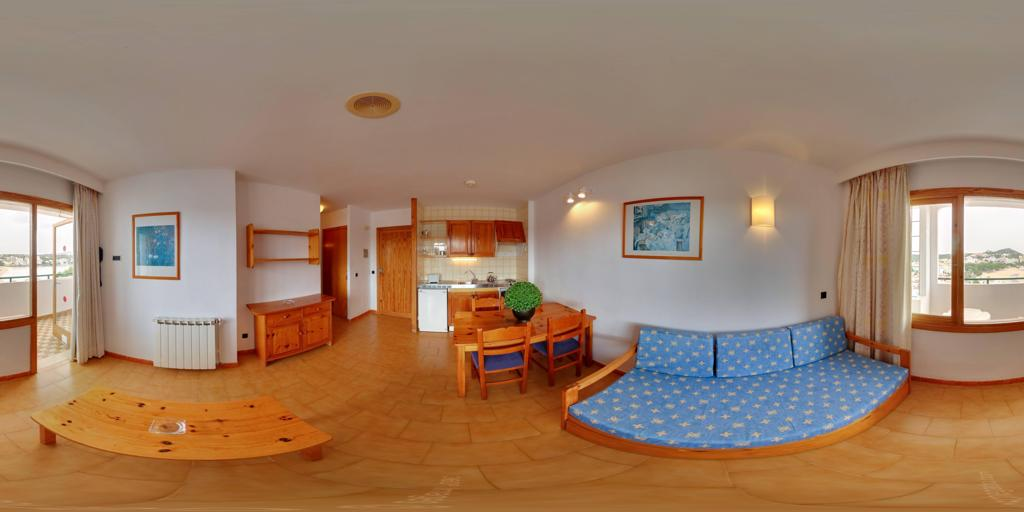
Referred object: the small potted plant on the table

Referred object: the blue patterned sofa